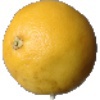
Label: Grapefruit White 1